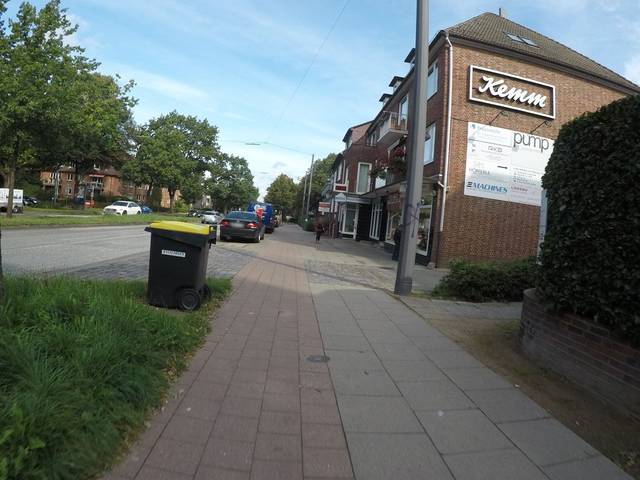
Region: Germany
Coordinates: 53.595, 9.967